The Insensitive Princess

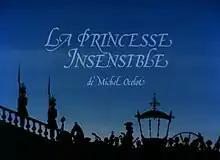
Original French title card

The Insensitive Princess (French: ) is a 1983 French animated television series written and directed by Michel Ocelot. The animation is a combination of cel and cutout animation (with the opening credits in silhouette animation) while the elaborate architectural style of the production design has been said to be reminiscent, through visual association, of Charles Perrault and Jean de La Fontaine's fairy tales; like Ocelot's "Les Trois Inventeurs" before it and several episodes of the later "Ciné si" it takes place in a literary fairy-tale fantasy setting, specifically a palatial theater, which mixes the ornate styles of decoration and dress of the upper classes of both the time of the Ancien Régime and the Belle Époque and includes such fanciful technology as a baroque submarine, elements of outright fantasy such as dragons and such anachronisms as a reference to motorcycles.